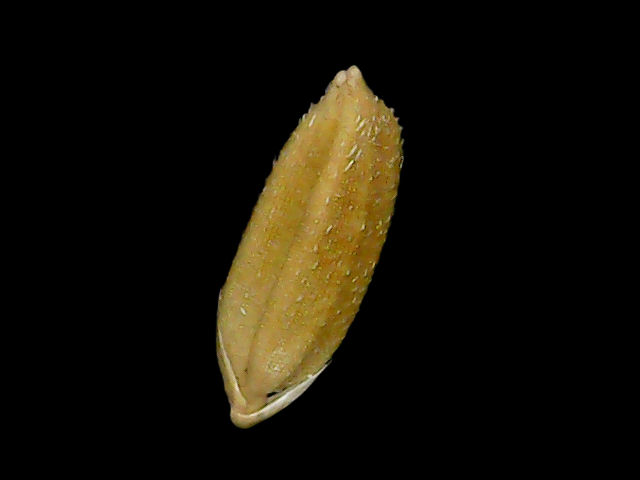
Rice variety: Bd95